Fireworks

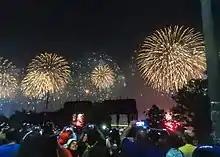
Chrysanthemum shells in New York

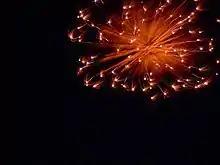
A typical kamuro effect

Colors in fireworks are usually generated by pyrotechnic stars—usually just called stars—which produce intense light when ignited. Stars contain four basic types of ingredients.